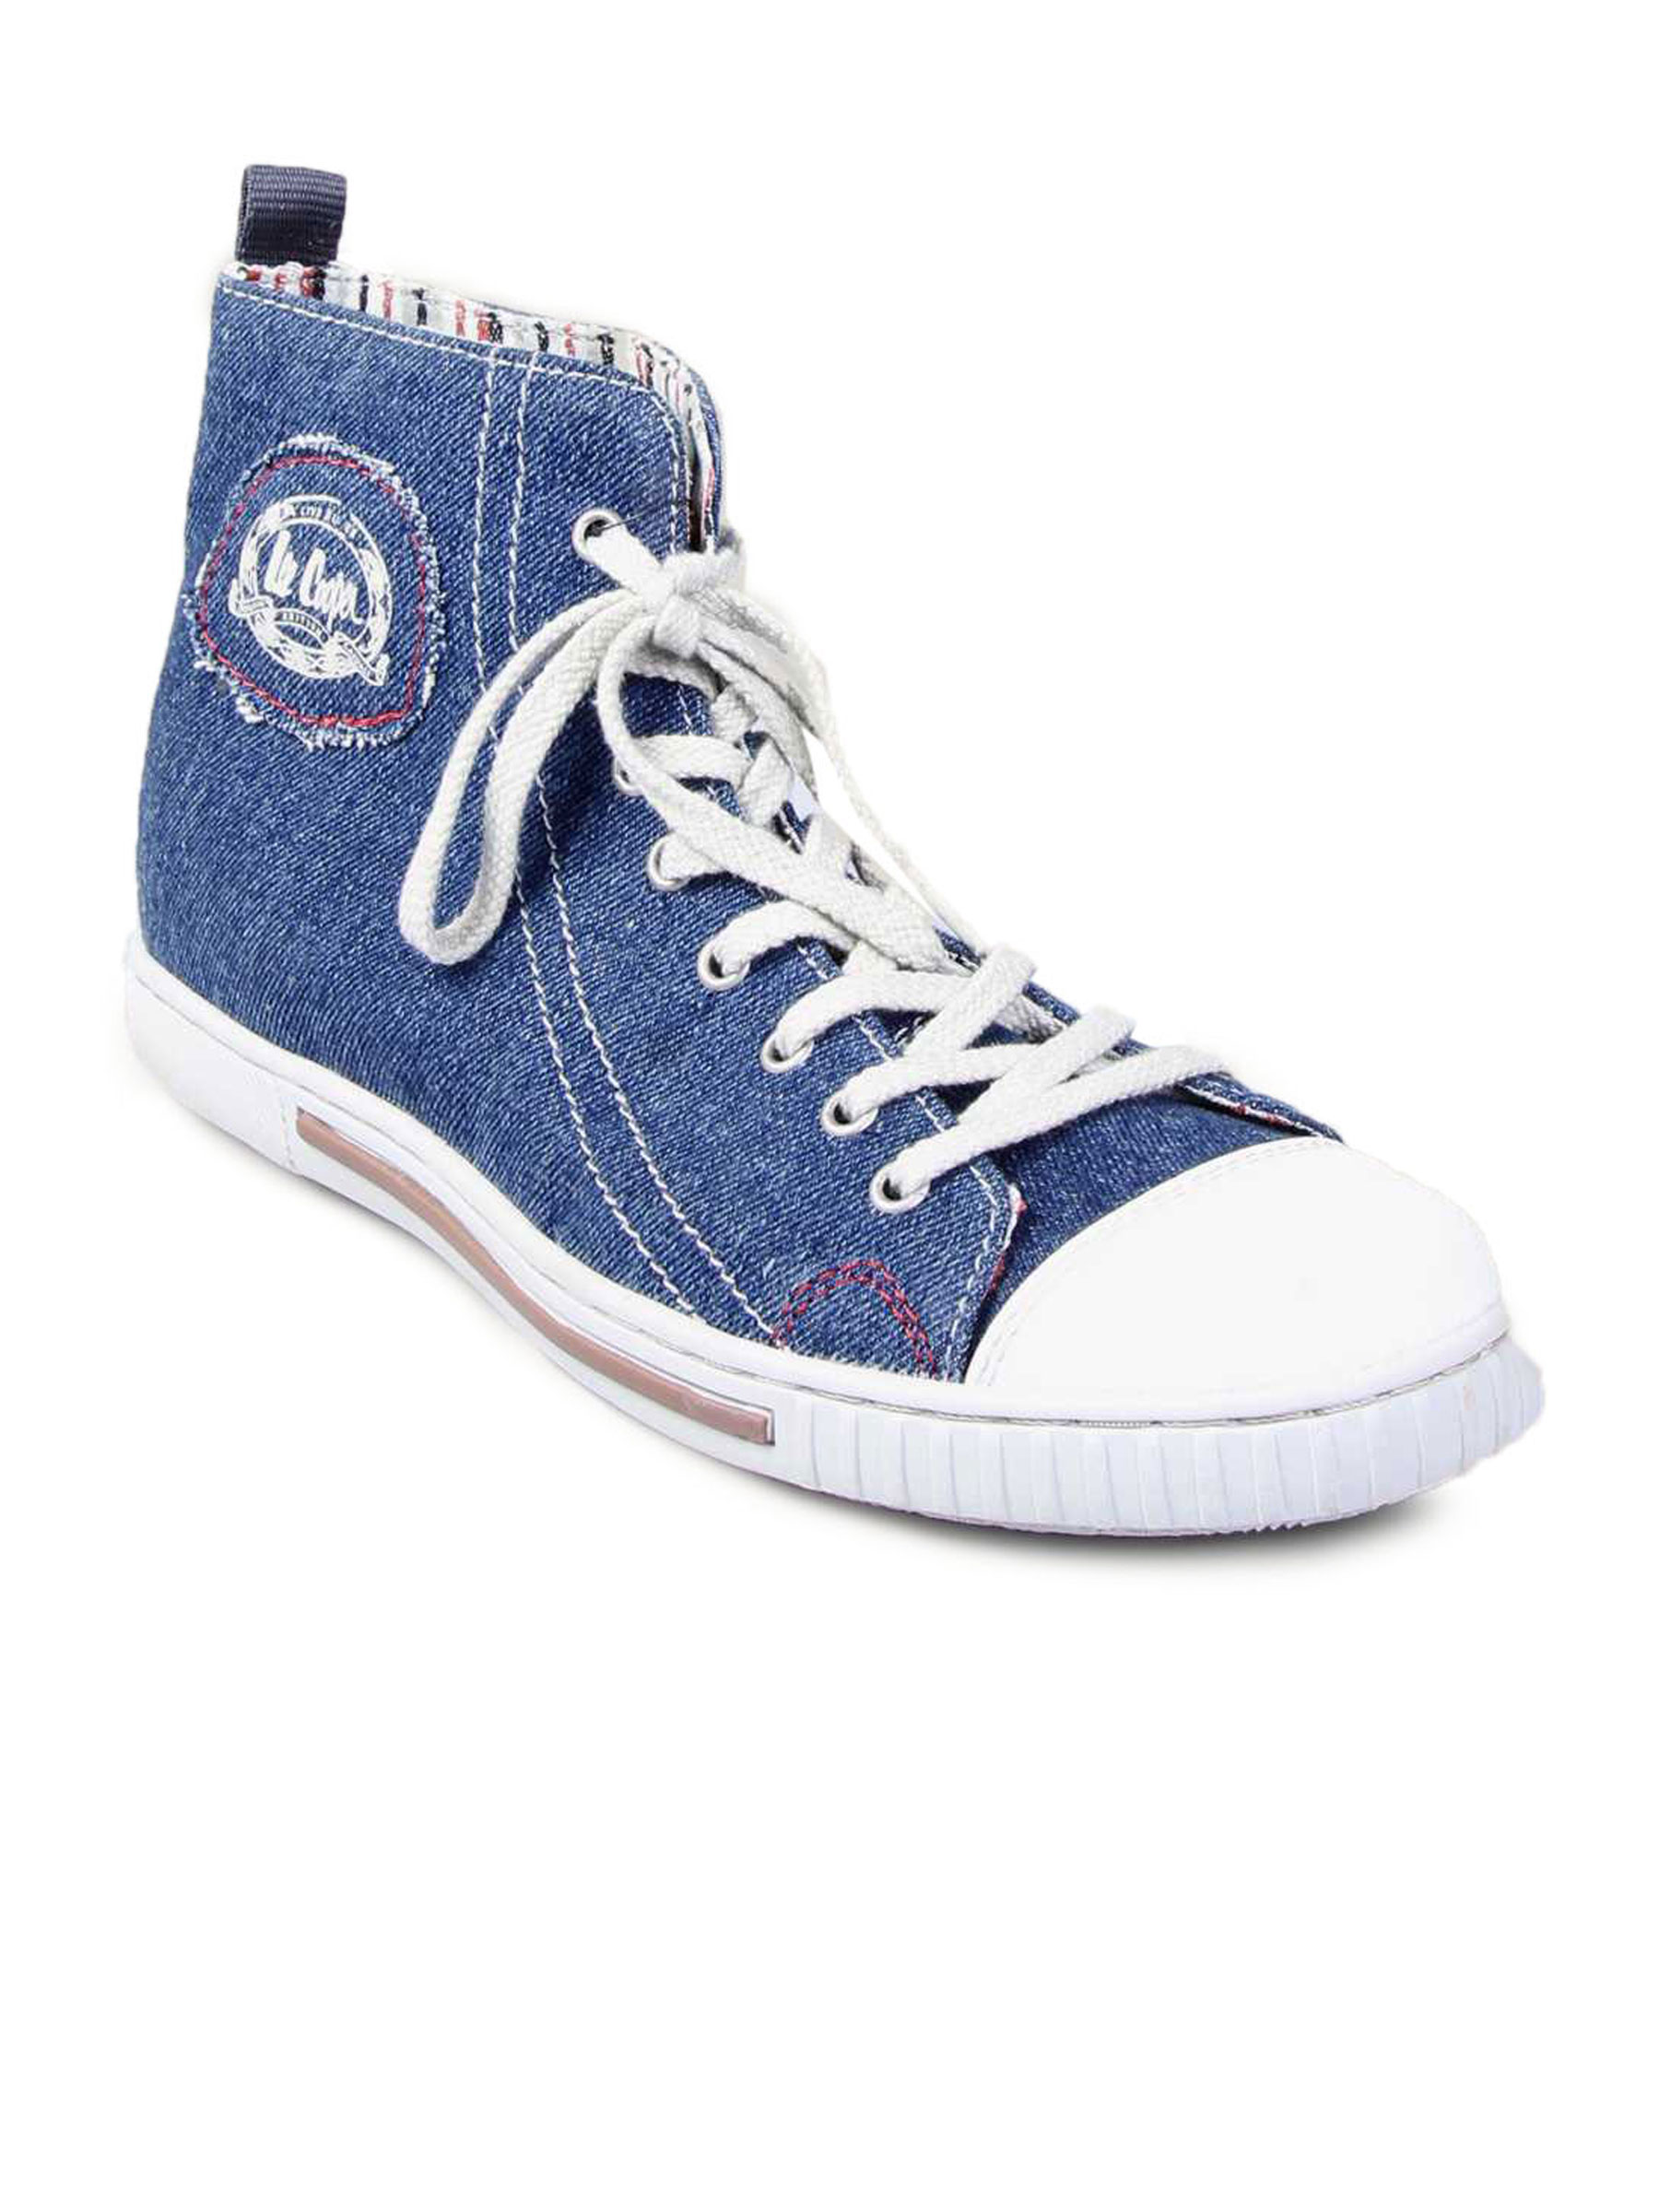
Lee Cooper Men's LC Casual Denim Blue Shoe
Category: Footwear / Shoes / Casual Shoes
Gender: Men
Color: Blue
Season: Summer 2012
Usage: Casual